Jahrom

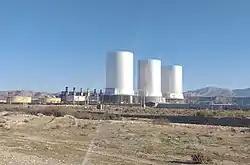
Jahrom combined cycle power plant

Jahrom's economic is based on agriculture. there are 350,000 palm trees and 5.3 million citrus trees in Jahrom which makes Jahrom an agricultural pole in Iran. Jahrom produces 1.2% of the world's dates and 6% of its citrus fruits every year. Shahani is the most well-known date cultivar of Jahrom. Jahrom is also the biggest Citrus limetta producer of the world.